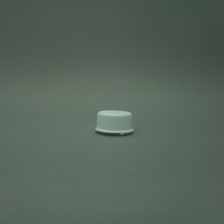
Color: white/transparent
Cap type: standard cap